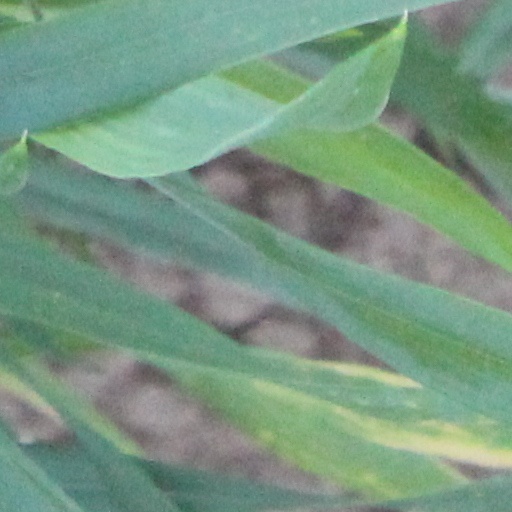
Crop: wheat